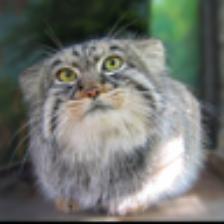
Label: NonHuman